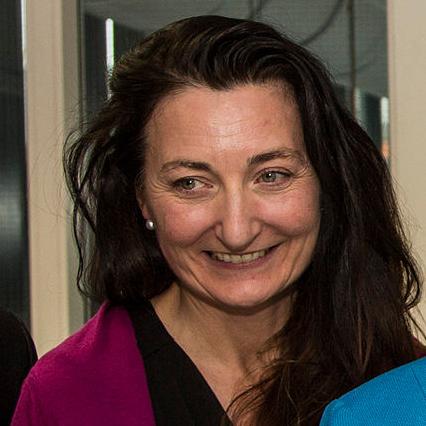
Age: 50